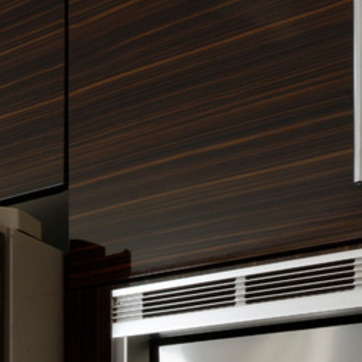
Material: wood